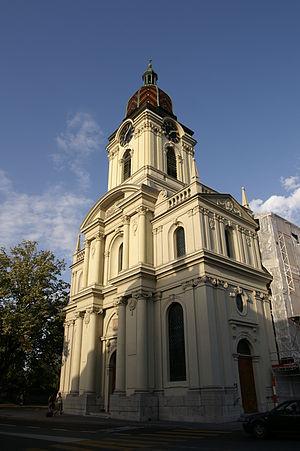
Temple de Morges.